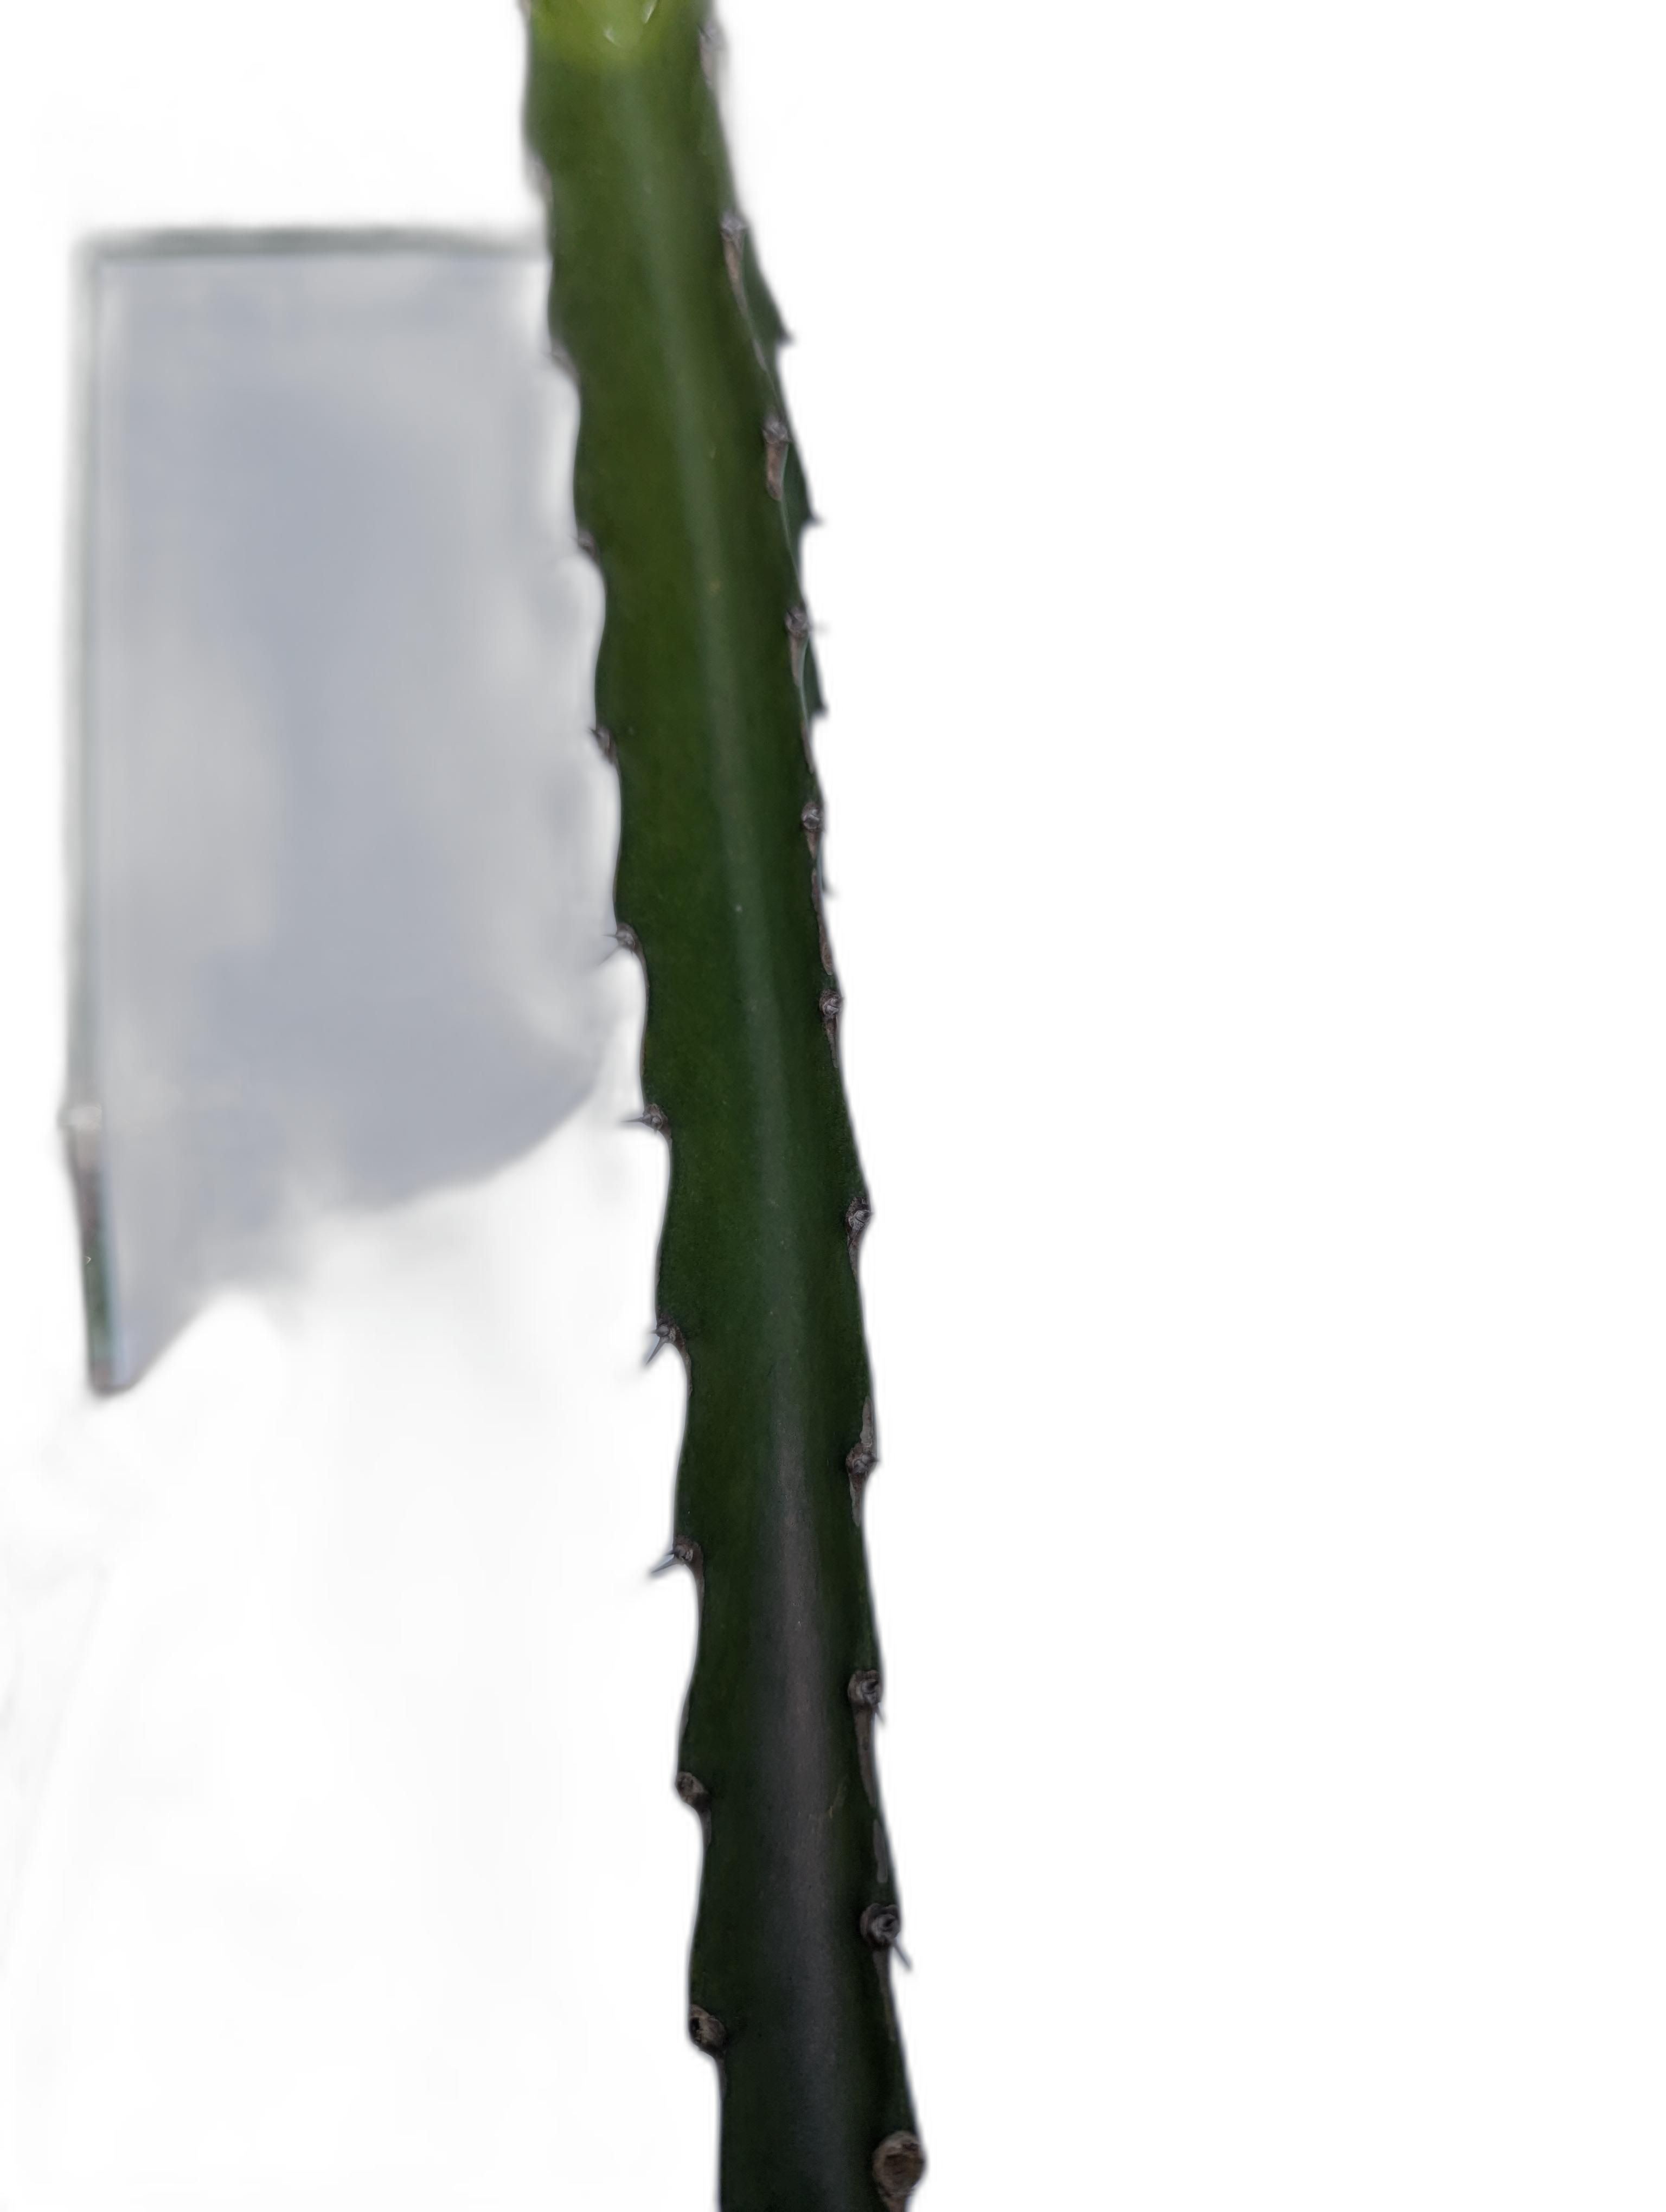
Label: Good leaf